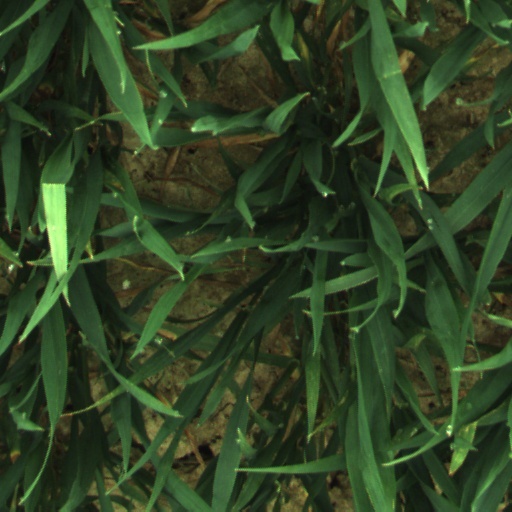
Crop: wheat